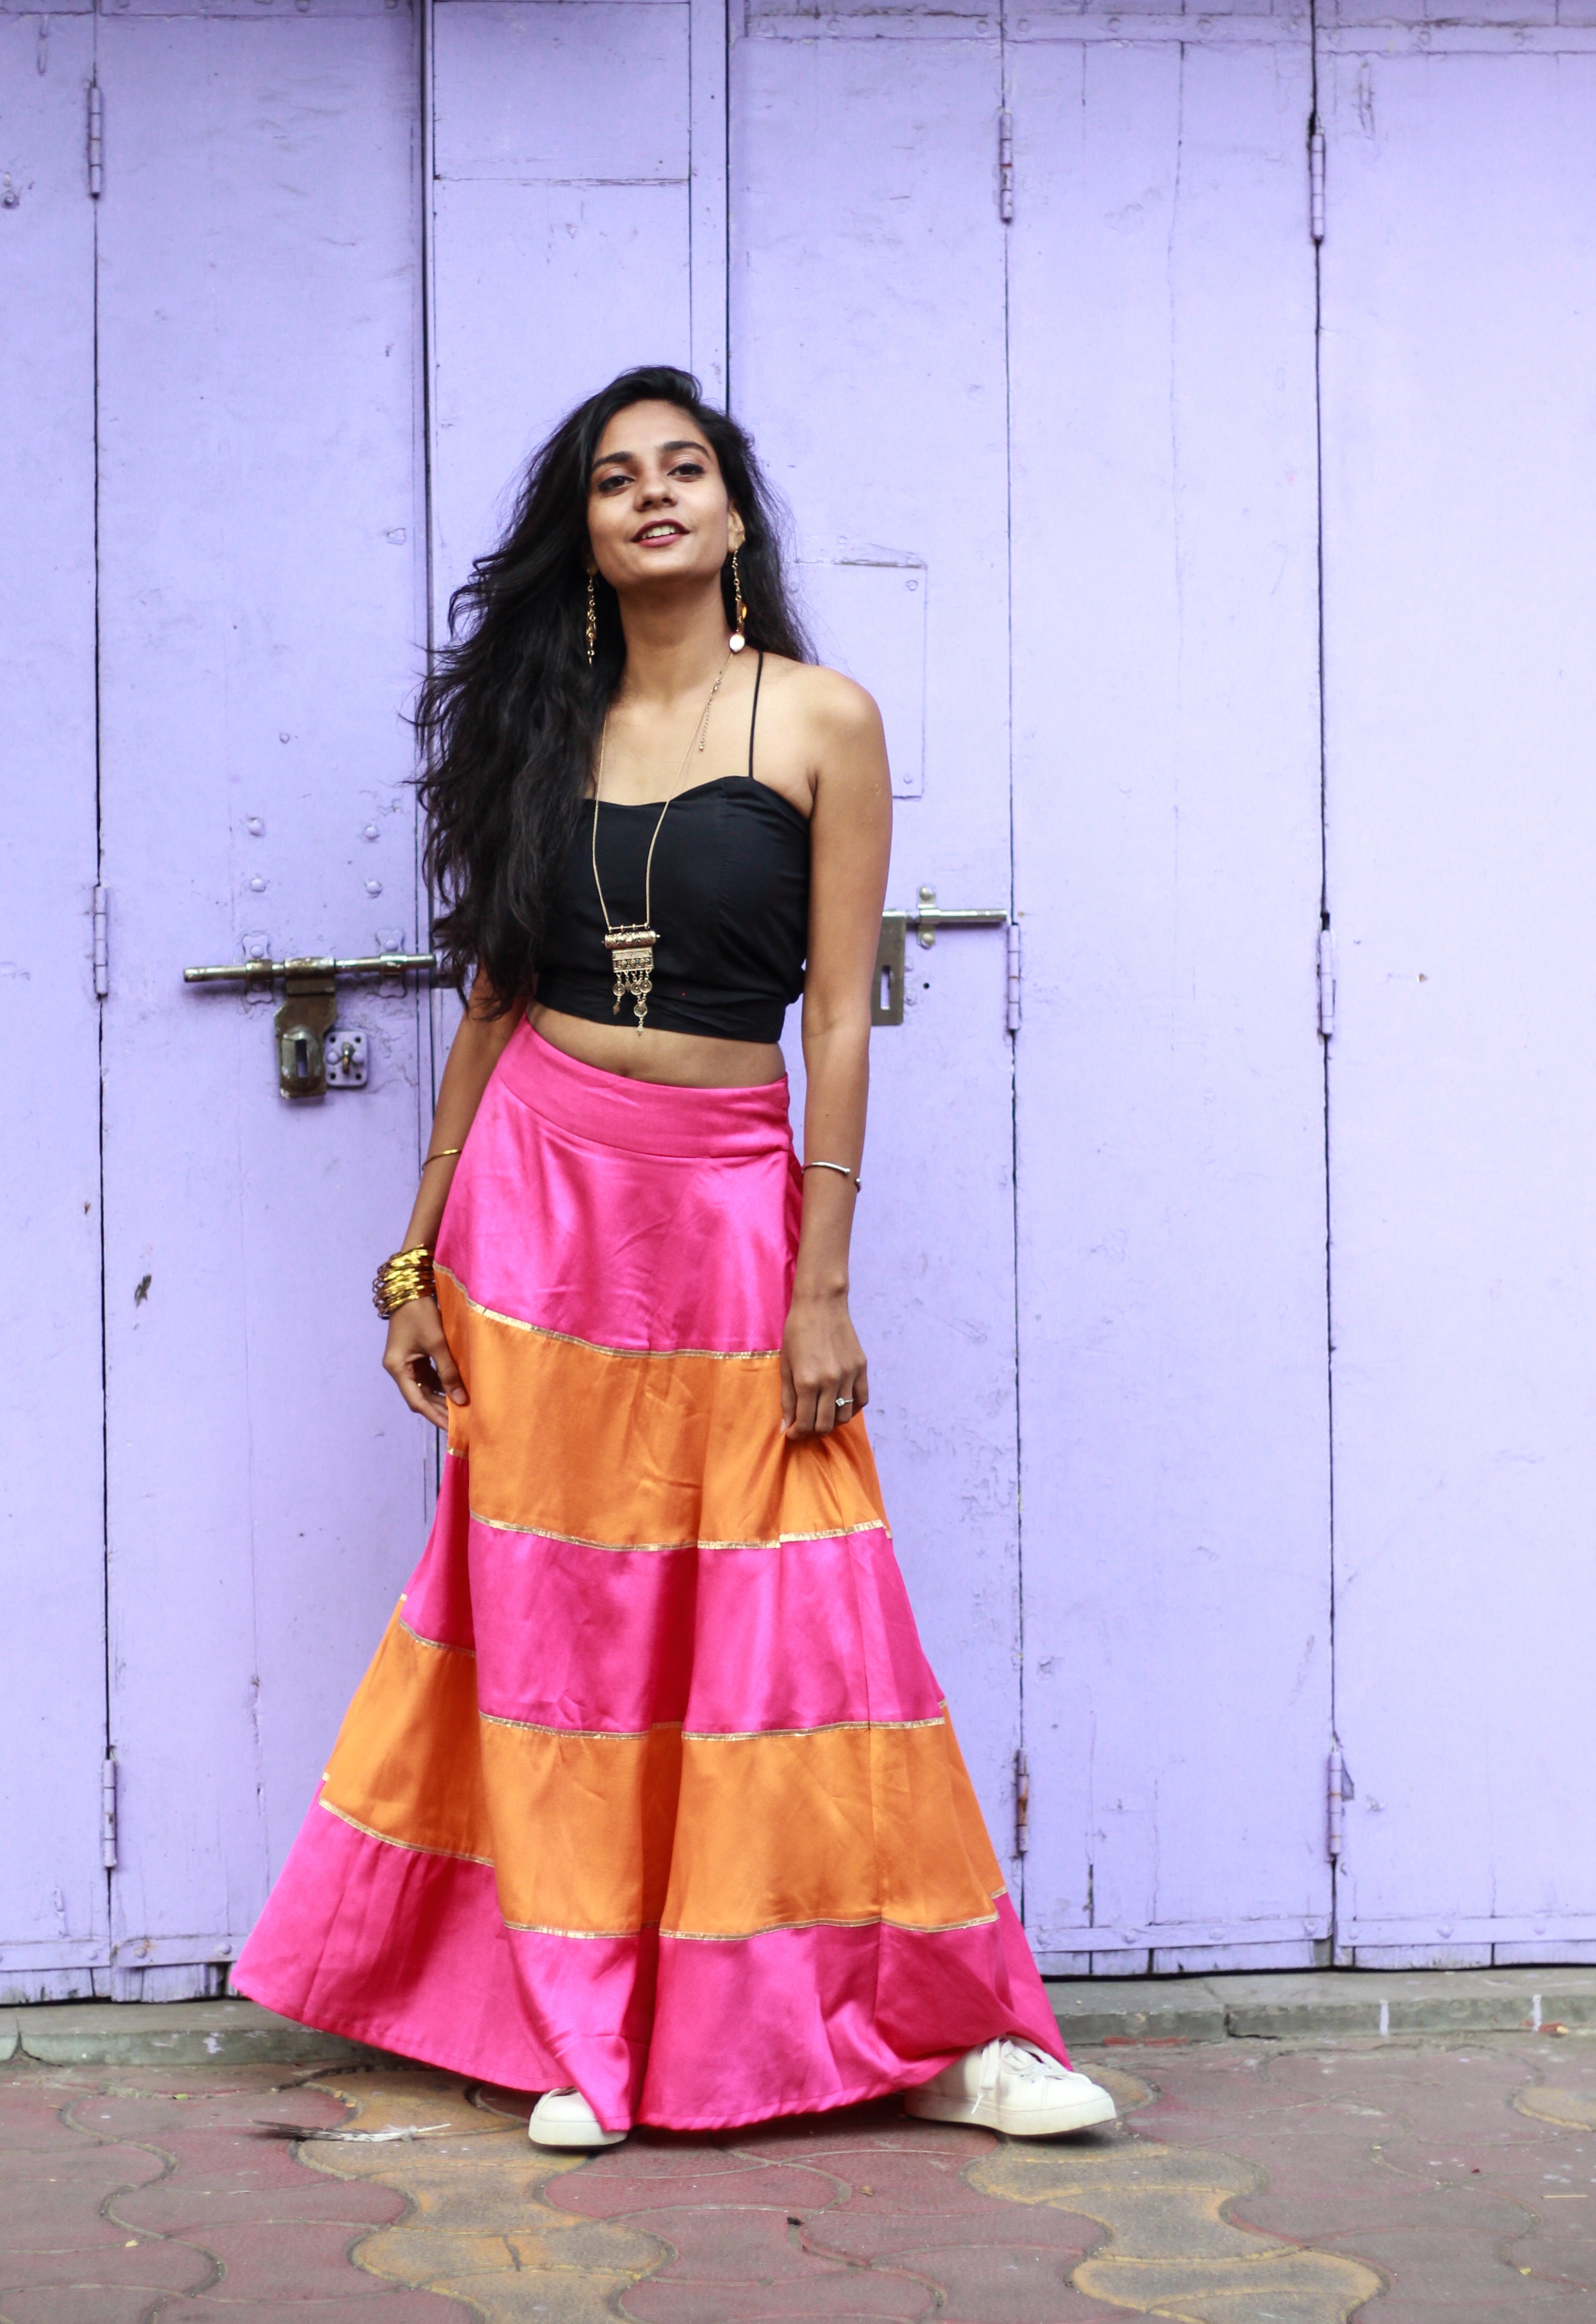
clothing, pink, lady, photo shoot, yellow, beauty, fashion, dress, magenta, formal wear, photography, abdomen, fashion design, model, trunk, long hair, peach, fawn, waist, style